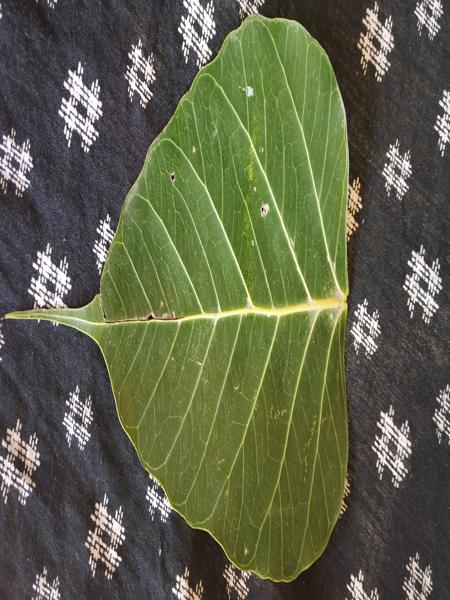
Plant: Arali